Old Prussians

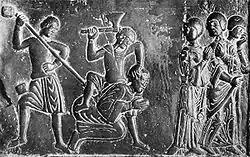
A medieval depiction of Prussians killing Saint Adalbert, the missionary bishop. Part of the Gniezno Doors, c. 1175.

Baltic paganism has been described as a form of "polydoxy", a belief in the sacredness of all natural forces and phenomena, not personified but possessing their own spirits and magical powers. They thought the world inhabited by a limitless number of spirits and demons, believed in a soul and an afterlife, and practiced ancestor worship. Some authors, by contrast, have argued for a well developed, sophisticated Old Prussian polytheism with a clearly defined pantheon of gods.